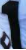
Number: 1